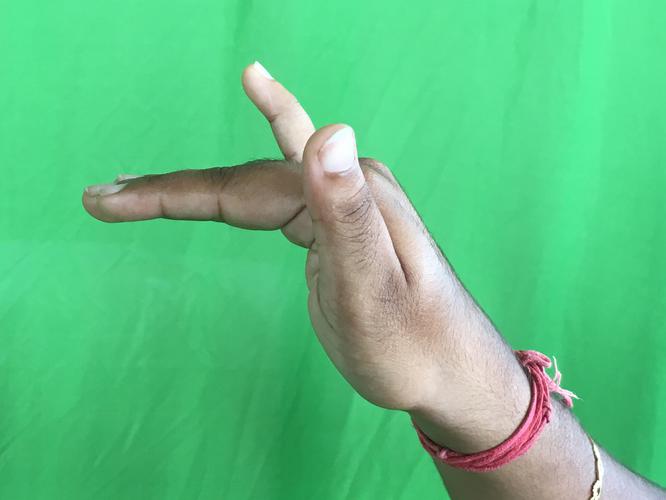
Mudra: Mrigasirsha
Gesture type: single_hand